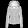
Label: Coat